Super Bowl LIV

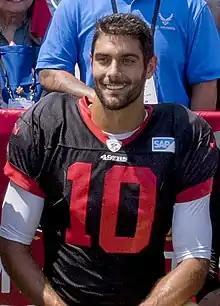
49ers starting quarterback Jimmy Garoppolo

Mahomes finished the game with 26 completions on 42 attempts for 286 yards, with two touchdowns and two interceptions, while also rushing for 29 yards and a touchdown, gaining him the Super Bowl Most Valuable Player Award (MVP). He joined Terry Bradshaw and Tom Brady as the only quarterbacks to win the MVP despite throwing multiple interceptions. Mahomes was the youngest player ever to win the award at 24 years and 138 days. He is also the third African American quarterback to win a Super Bowl, after Doug Williams in Super Bowl XXII and Russell Wilson in Super Bowl XLVIII.